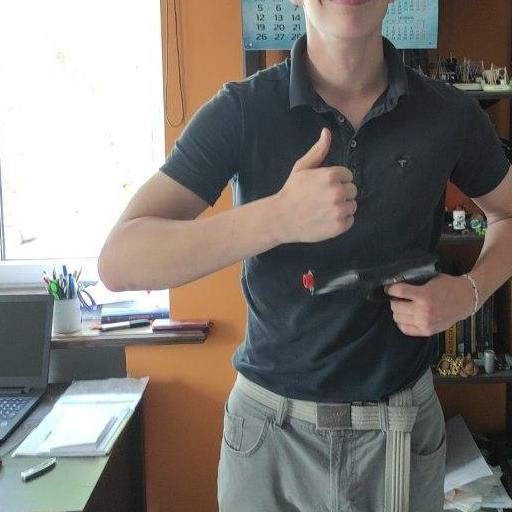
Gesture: like